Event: Nepal Earthquake
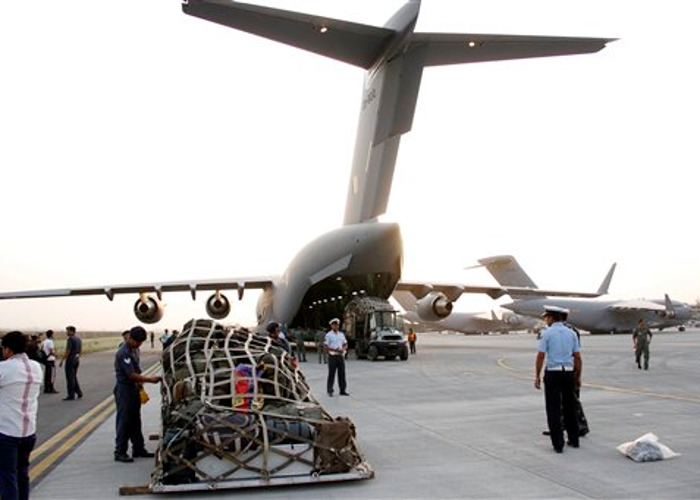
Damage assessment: no_damage